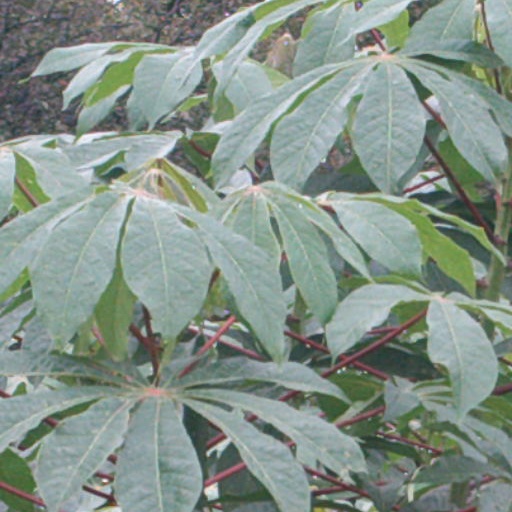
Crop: cassava